Brazilian packaging market

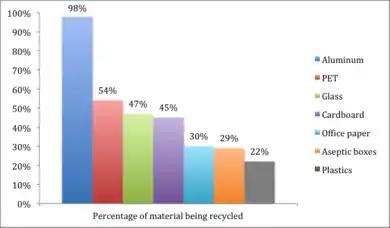
Recycling activity in Brazil in 2012: percentage of recycled material per material. Data according to "ABAL", "ABIPET", "ABRAVIDRO", "ABPO", "ABTCP", "ABRE", and "ABIPLAST".

Compared to developed OECD states, Brazil has a fairly low total recycling rate, being at 2% of created waste. As in 2012 merely 14% of municipalities provided selective waste collection - with 86% of these municipalities located in either the South or Southeastern region - the country relies heavily on . Additionally to that, only 64% of the population has access to regular garbage collection. Yet, the situation is improving since the absolute number of municipalities offering selective collection rose from 443 in 2010 to 766 in 2012.